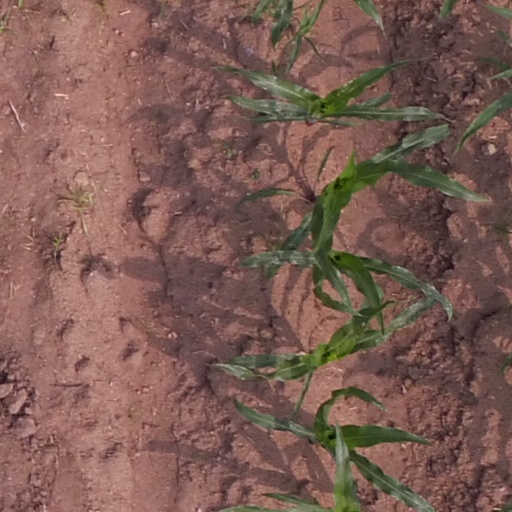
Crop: maize; corn